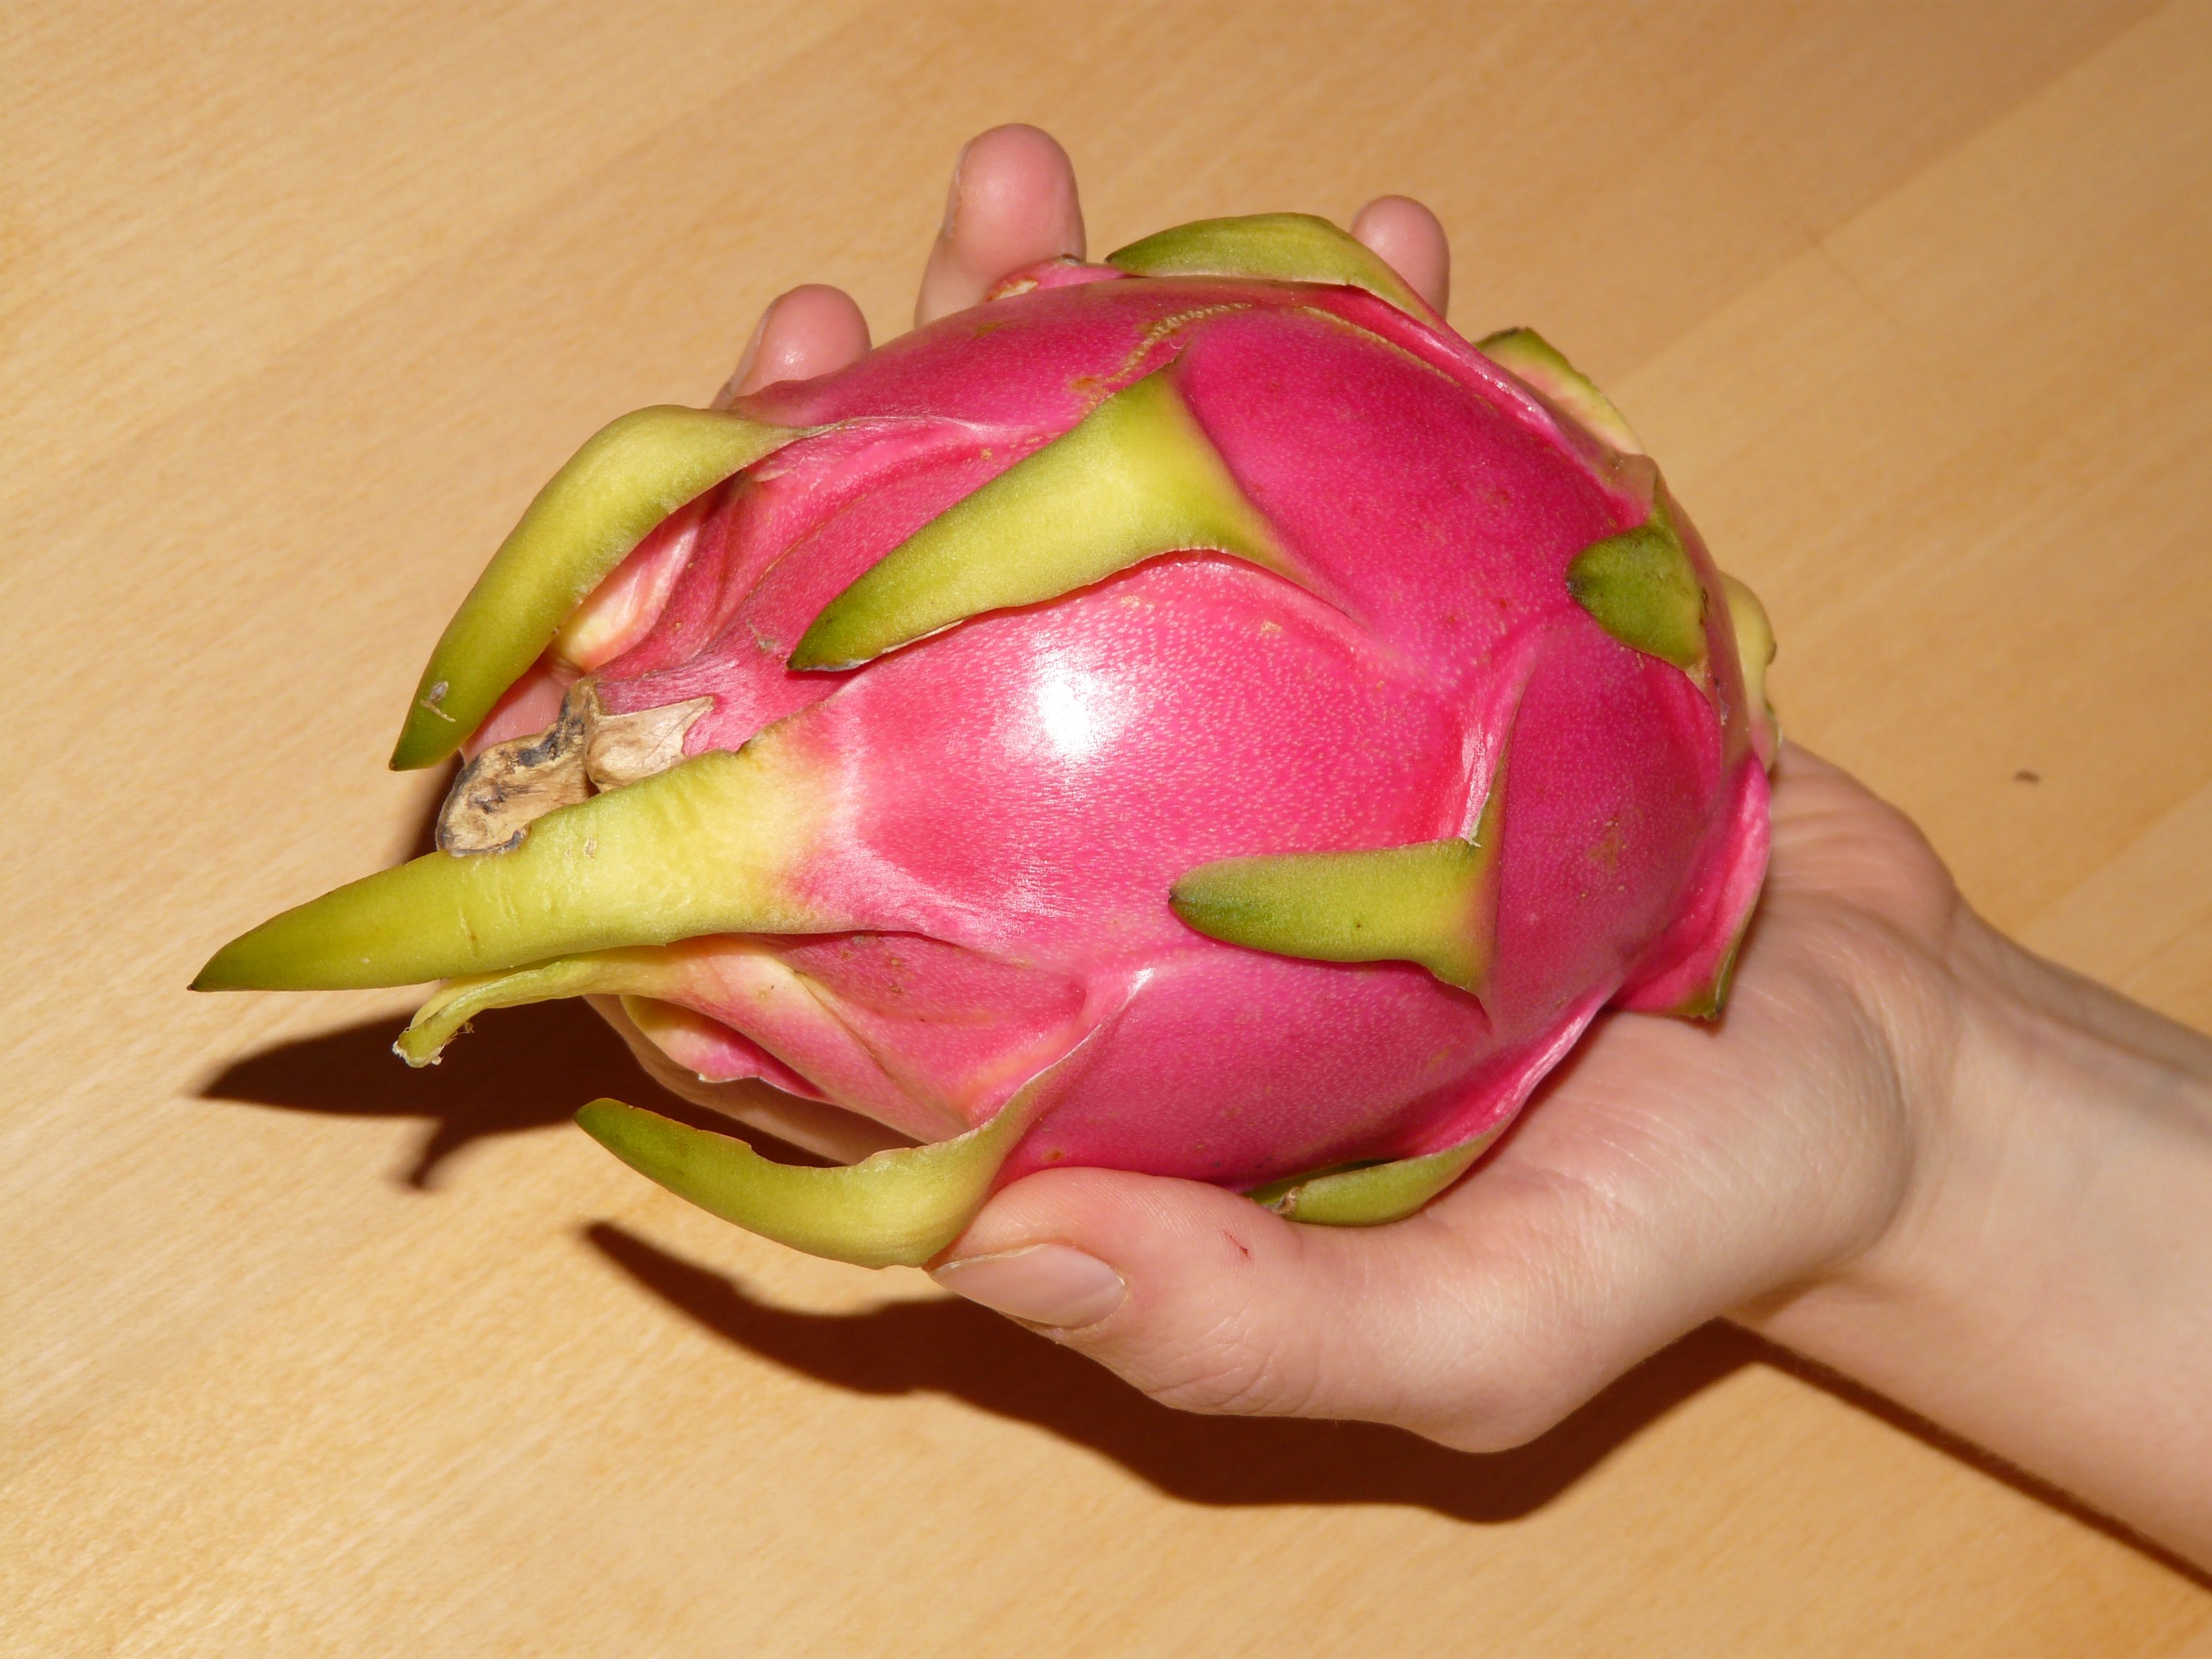
plant, fruit, sweet, flower, petal, food, produce, vegetable, tropical, colorful, pink, juicy, eat, dragon fruit, vitamins, exoticism, flowering plant, cactus greenhouse, cactus fruit, pitaya, pitahaya, land plant, hylocereus monacanthus, tropical cactus fruit